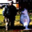
Label: flatfish